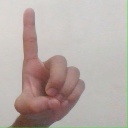
अक्षर: ड